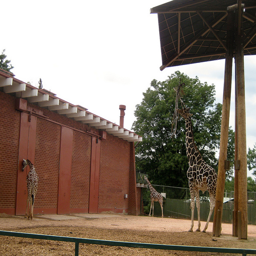
A picture of giraffes and a red building.
The giraffes are standing near a red brick shed
The giraffe is standing up  tall outside
Giraffes are eating and drinking in a big pen.
some giraffes in their pen dirt trees and a building